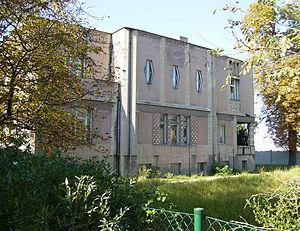
Emil Králíček était un architecte tchécoslovaque.